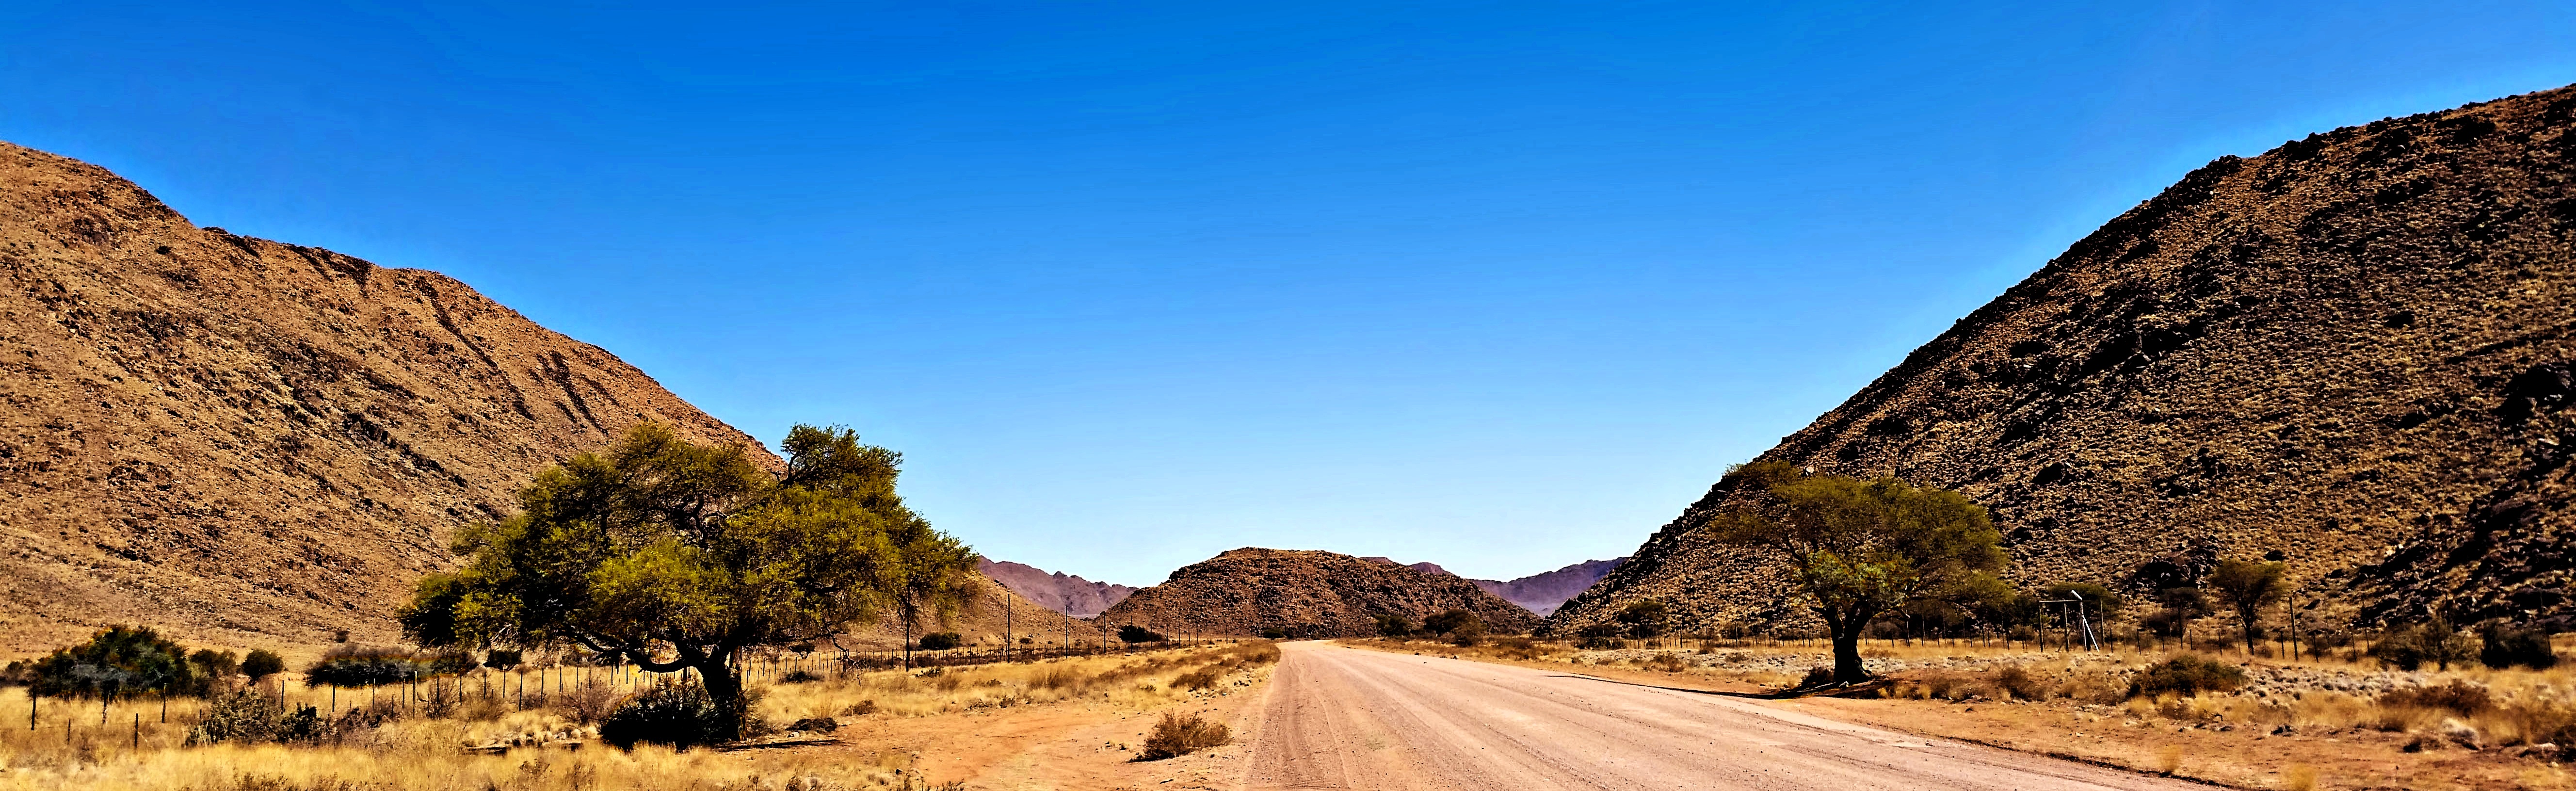
landscape, rock, wilderness, mountain, road, desert, valley, mountain range, dry, distance, africa, canyon, mountains, vision, badlands, plateau, ecosystem, wadi, landform, heiss, karg, natural environment, geographical feature, mountainous landforms